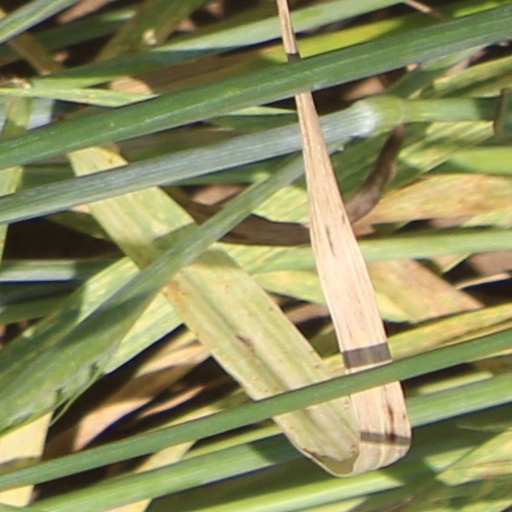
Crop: wheat